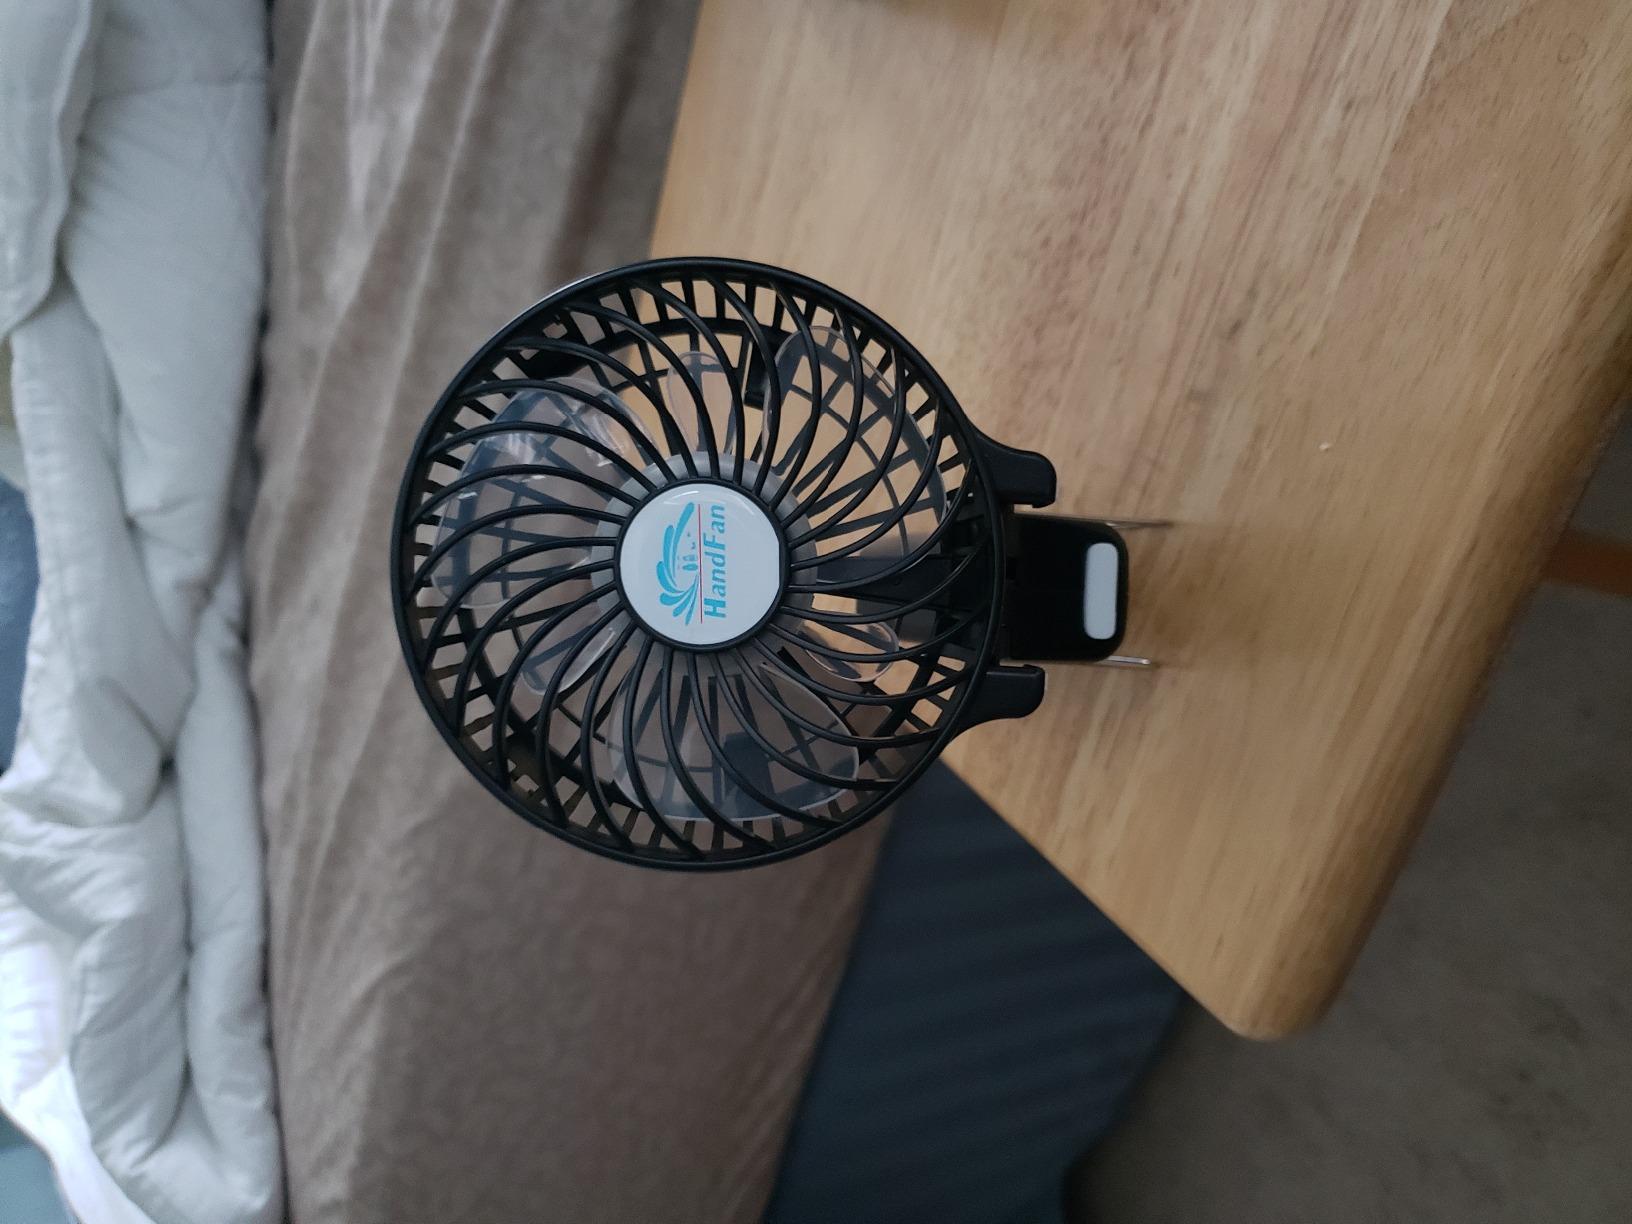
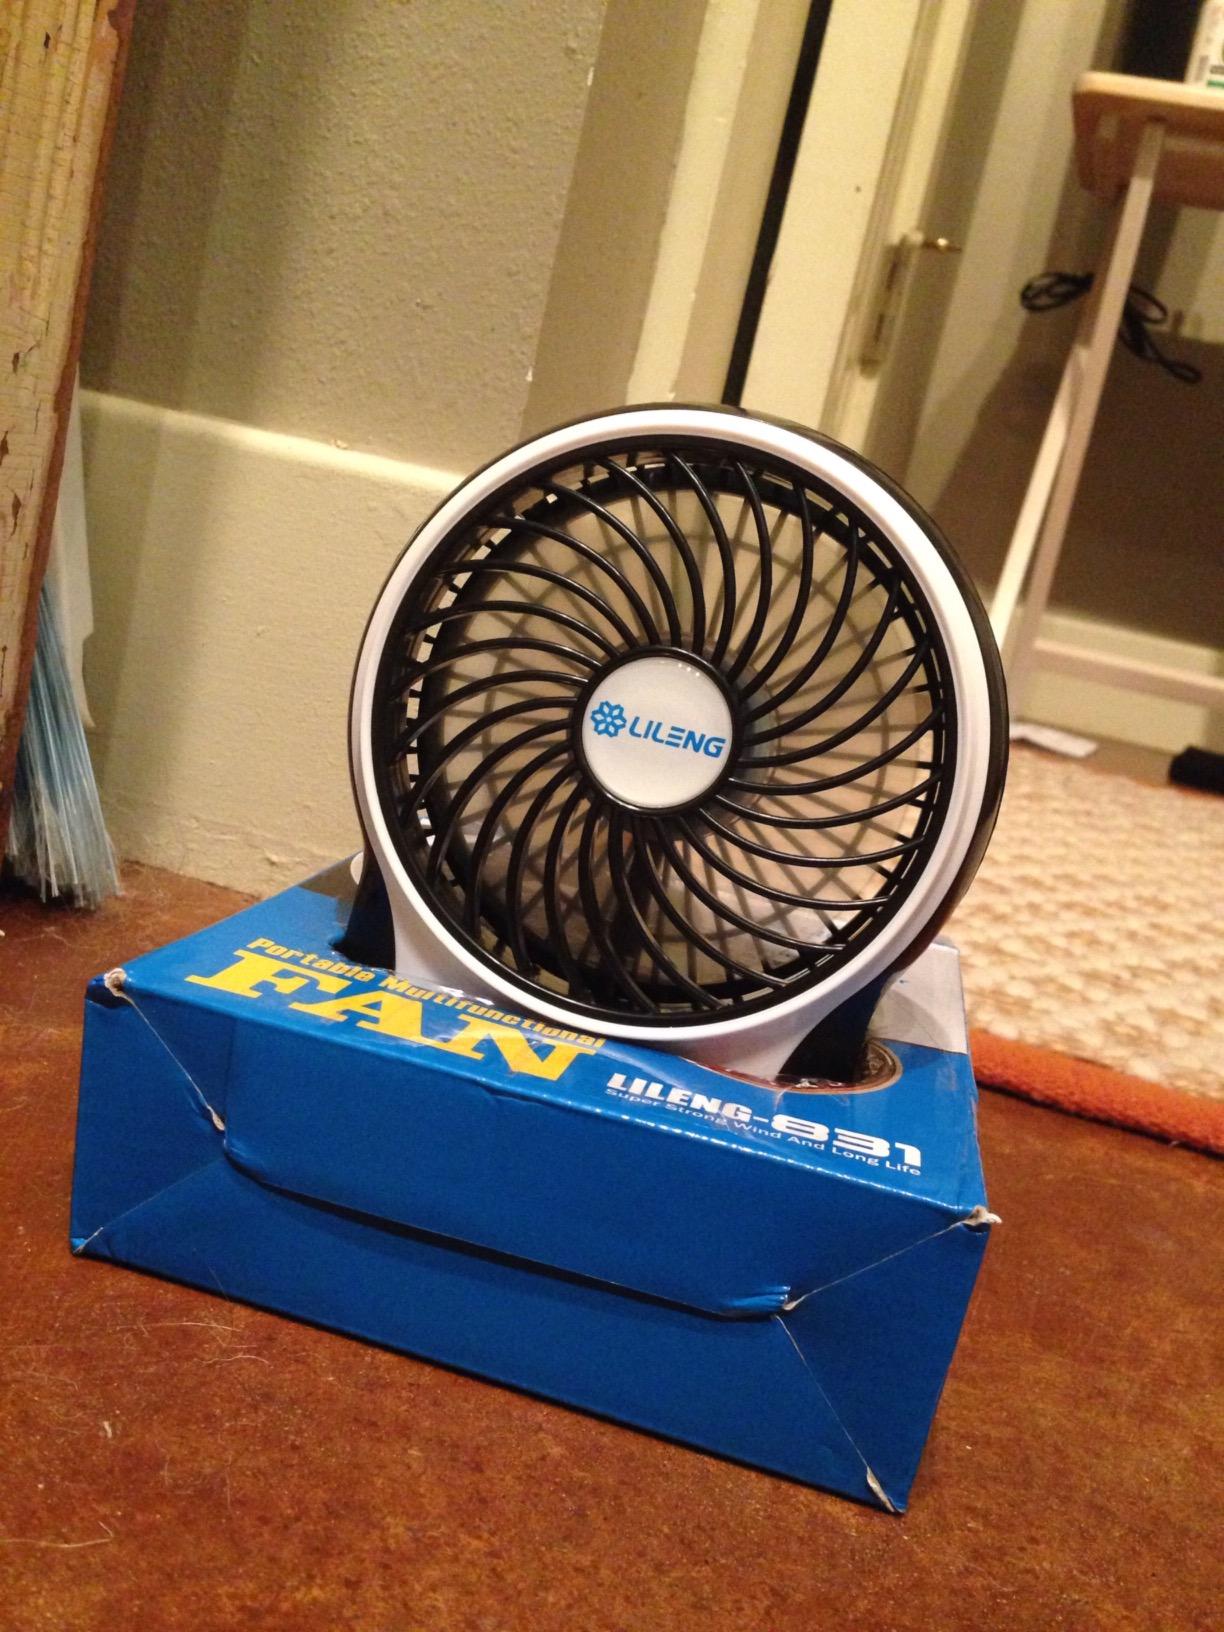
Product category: fan
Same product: no